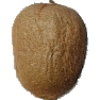
Label: kiwi